Penstemon whippleanus

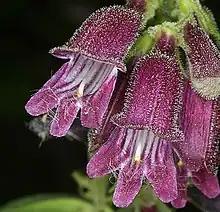
Detail of "P. whippleanus" in bloom showing highly glandular petals

This species is distinctive in its range and mountain habitat for the size and color of its flowers and the height of its flowering stems, usually 20–65 cm. Though it has been recorded as growing up to 100 cm in height in unusually favorable conditions.